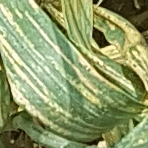
Label: Wheat___Yellow_Rust